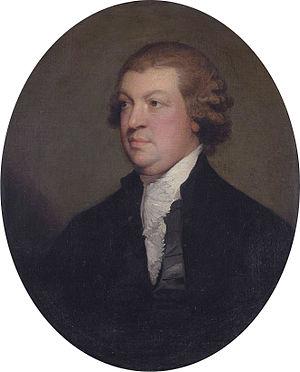
John Scott, 1ᵉʳ comte de Clonmell PC KC SL, connu sous le nom de Lord Earlsfort entre 1784 et 1789 et comme vicomte Clonmell entre 1789 et 1793, est un avocat et juge irlandais. Parfois connu sous le nom de "Copperfaced Jack", il est Lord Chef Justice du banc du roi en Irlande de 1784 à 1798.